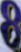
Number: 8